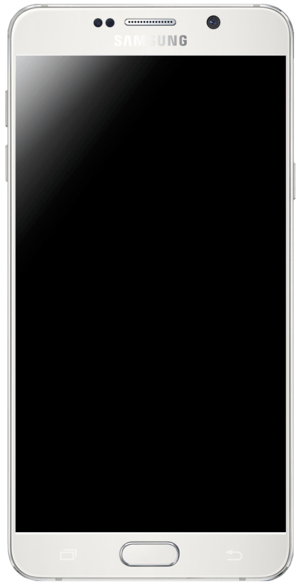
Le Galaxy Note 5 est un smartphone haut de gamme de type phablette de la marque sud-coréenne Samsung. C'est le premier appareil de la gamme à n'avoir pas été disponible au moment de sa sortie en Europe. Il fait partie de la gamme Galaxy Note.